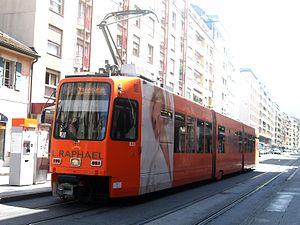
Duewag-Vevey Be 4/8 des TPG, Genève
En 150 ans d'existence, le tramway de Genève a vu son matériel roulant s'adapter aux époques et à l'évolution des technologies, mais aussi à la hausse croissante de sa fréquentation depuis la reconstruction du réseau entamée dans les années 1990. En 2018, quatre types de matériels circulent sur le réseau genevois, géré par les TPG, propriétaire de ces matériels.
La ligne 12 du tramway de Genève est exploitée par les Transports publics genevois. Elle a été mise en service en 1862 et c'est la plus ancienne ligne de tramway d'Europe encore en activité.
Le tramway de Genève constitue un des trois réseaux de transport en commun de la ville de Genève et de son canton en Suisse. Il est mis en service en 1862 sous forme de tramway à traction hippomobile, remplacé en 1889 par la traction à vapeur puis en 1894 par la traction électrique. Jusqu'à la création de la Compagnie genevoise des tramways électriques en 1900, remplacée par les Transports publics genevois en 1977, le réseau était exploité par plusieurs compagnies. De par sa situation géographique, le réseau est transfrontalier et dessert le territoire français, en l’occurrence l'agglomération d'Annemasse.